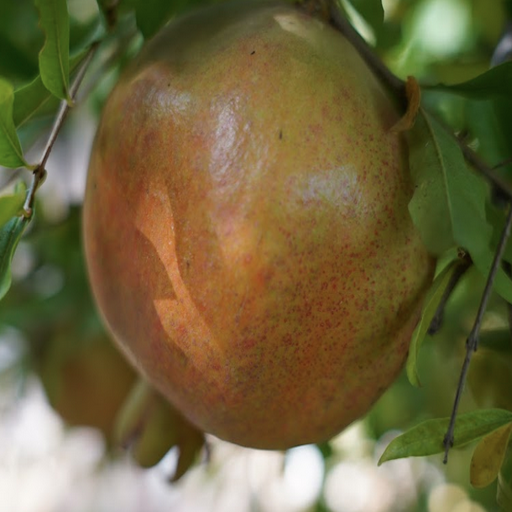
Label: Healthy